KCLB-FM

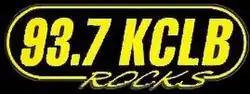
Former logo

In 1998, KCLB-FM and AM 970 were bought by Morris Communications for $7 million. The AM station switched to a Spanish Contemporary format, taking the call letters KCLB. Several years later, it moved to an English-language News/Talk format as KNWZ.